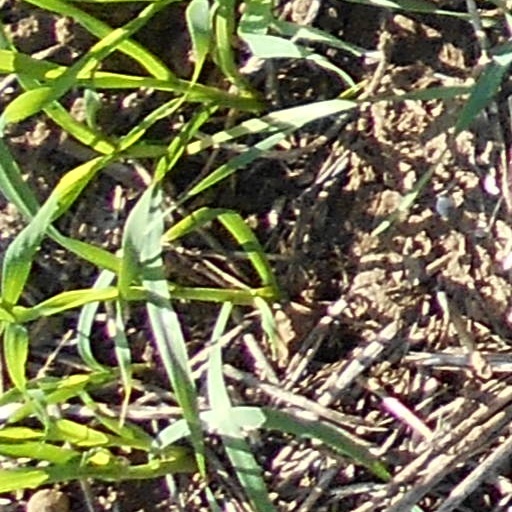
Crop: wheat